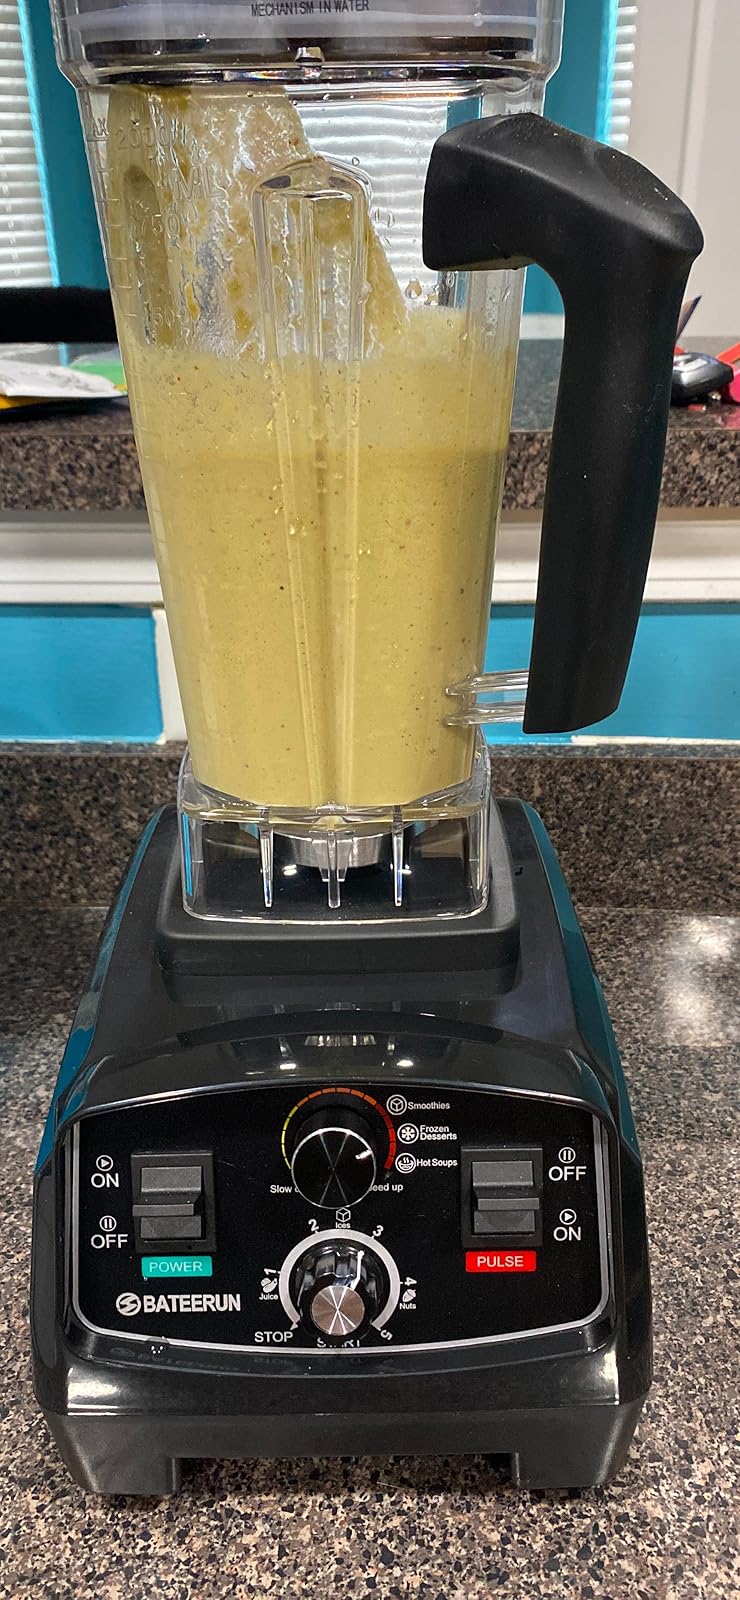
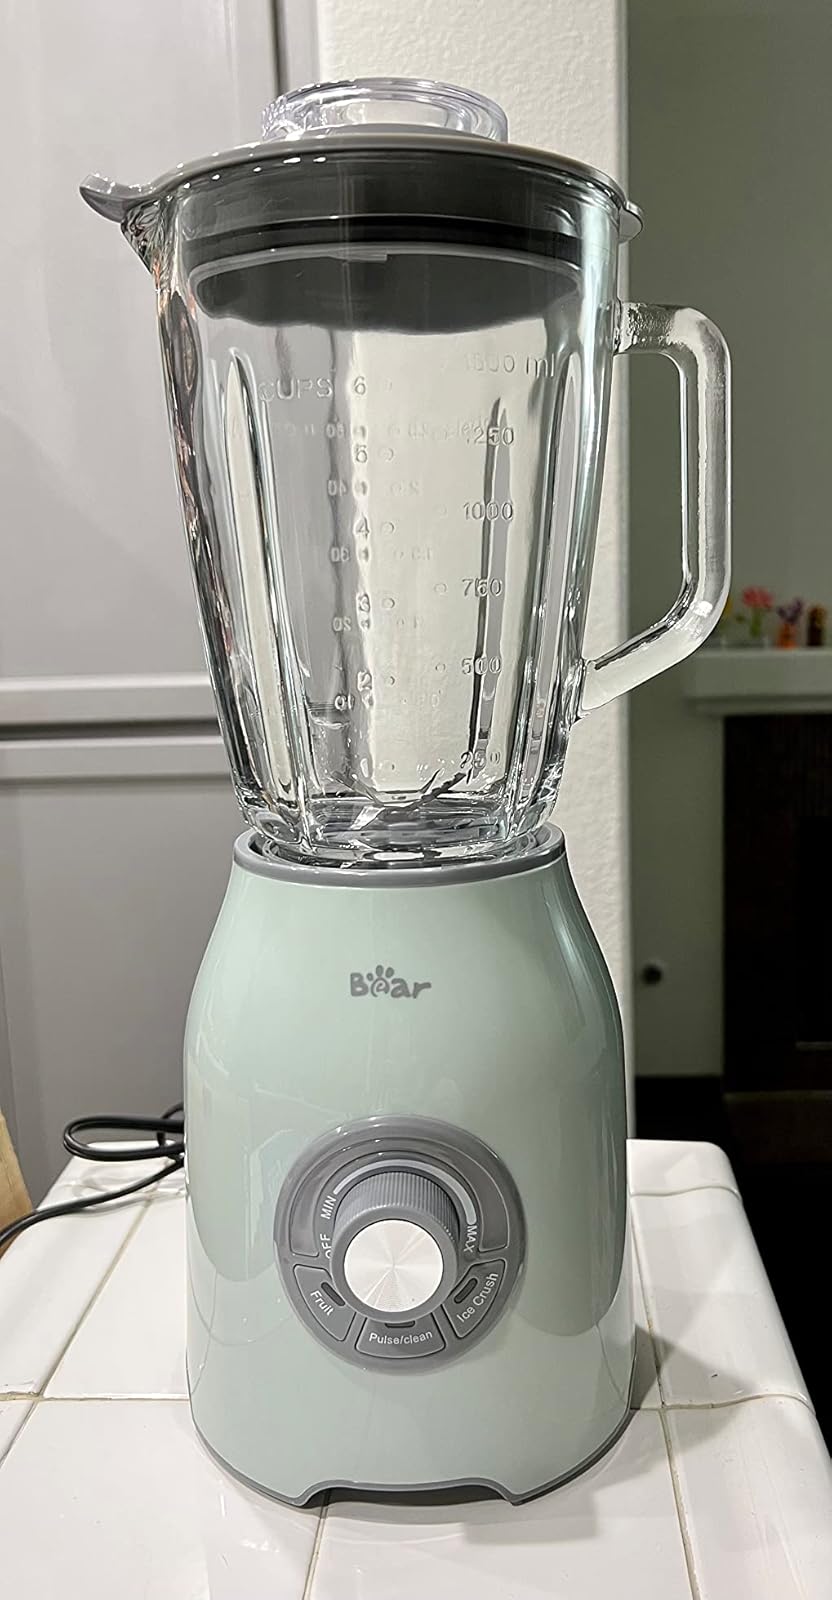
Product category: items_blender
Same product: no